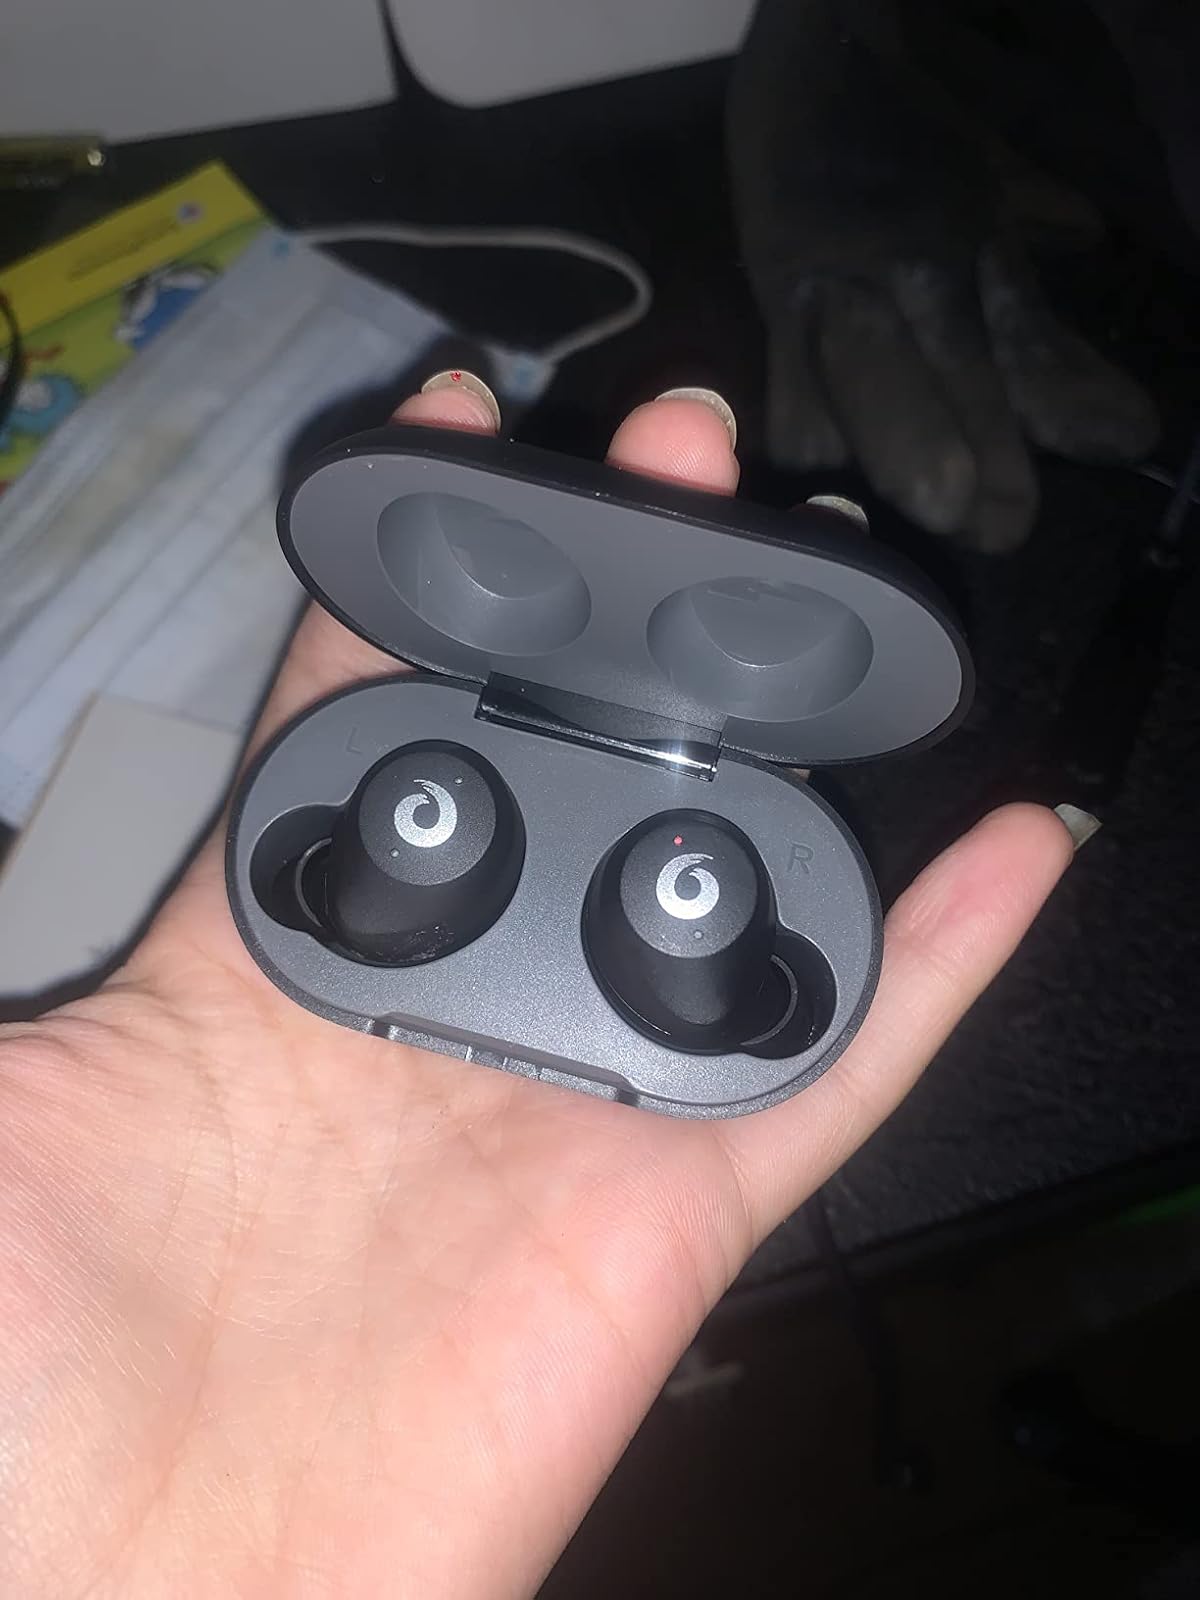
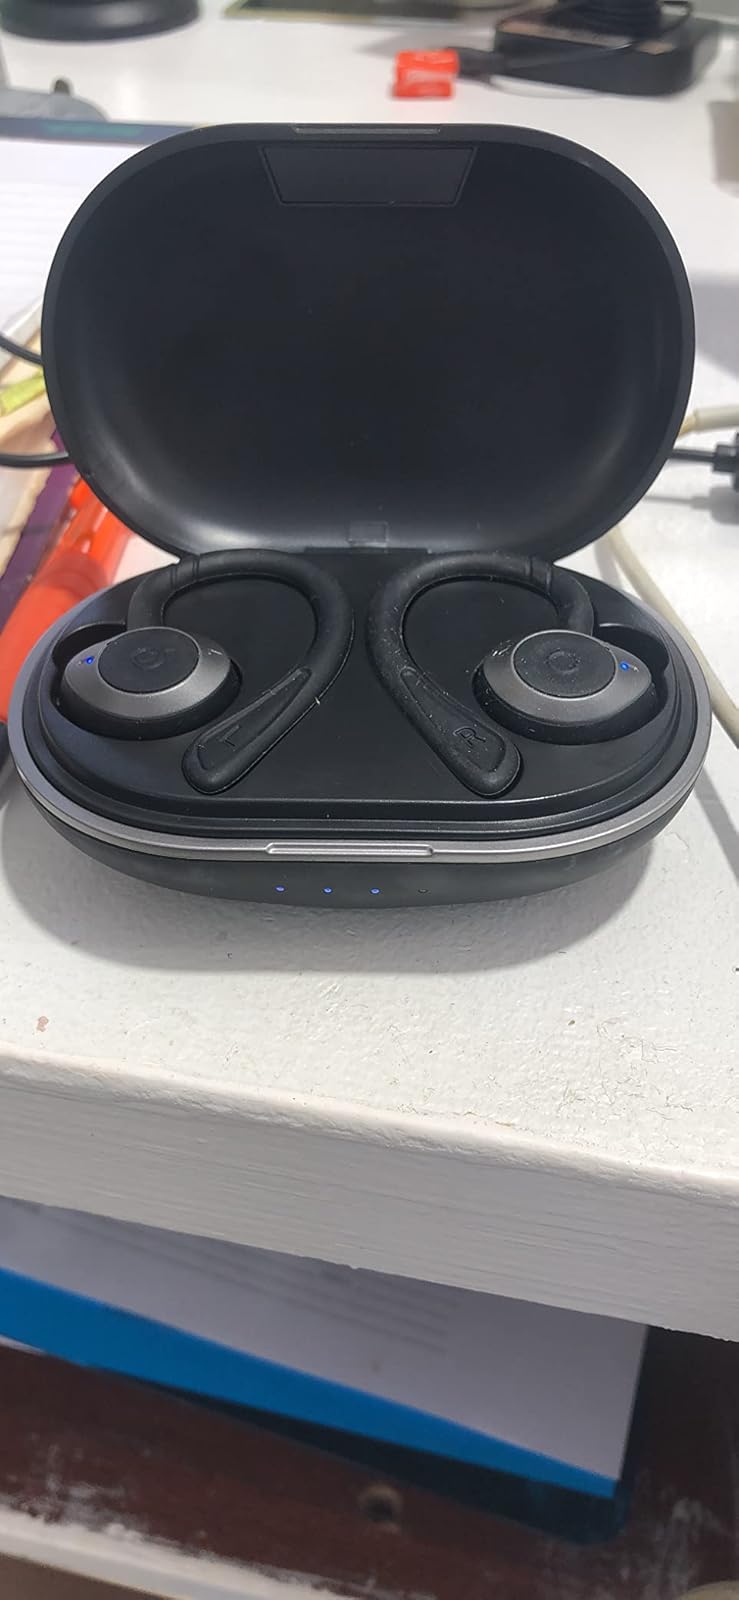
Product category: earbuds
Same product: no